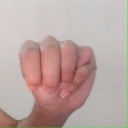
अक्षर: म